Malin massacre

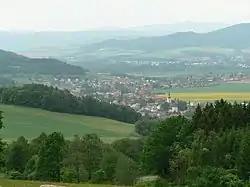
Nový Malín on the photo from east

50 or 80 people, mostly Czech men, were locked up in a school building in Malin Ruski, which was then burnt down with the people. About 155 people, mostly Ukrainian men, were imprisoned in an Orthodox church, which was pelted with grenades and fired at with machine guns. In addition, around 90 women, children and old people were burned in two nearby barns. Bedridden patients from the hospital in Malin Czeski were dragged to Bedřich Činka's barn and also burnt. According to the report of the Procházka Commission, during the pacification, women with children begging on their knees for sparing their lives were killed; children were impaled on bayonets and thrown into the fire. Grenades were thrown into rooms where people were hiding, and shots were fired at those fleeing the flames. The screams of burning victims carried to the Polish colony of Zamczysko, 1 km away.